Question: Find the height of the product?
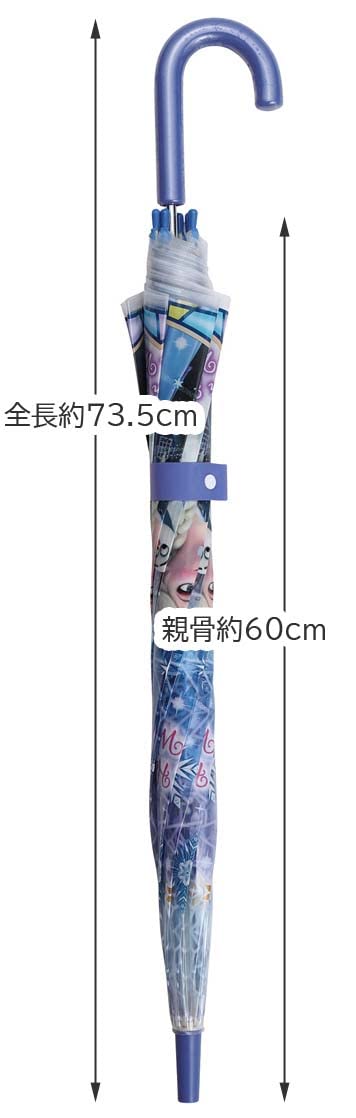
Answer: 60.0 centimetre